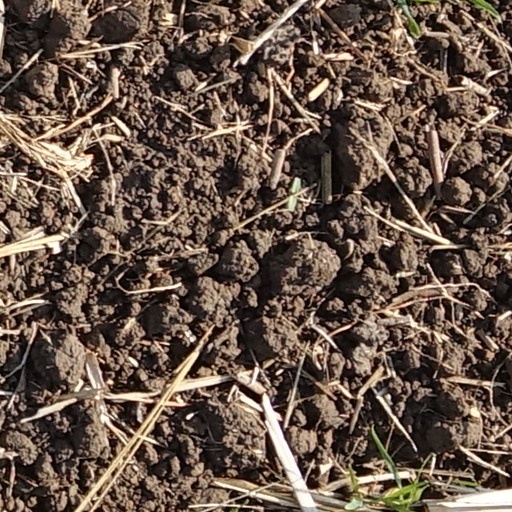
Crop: wheat